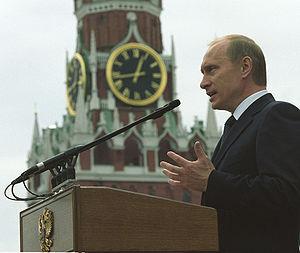
Vladimir Vladimirovitch Poutine, né le 7 octobre 1952 à Léningrad, est un homme d'État russe. Depuis 1999, il est la figure centrale de l’exécutif, alternativement comme président du gouvernement et président de la fédération de Russie.